Donald Byrd

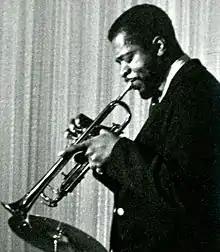
Byrd in 1964

In June 1964, Byrd played with Eric Dolphy in Paris only two weeks before Dolphy died from insulin shock.